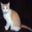
Label: cat